Diamond (gemstone)

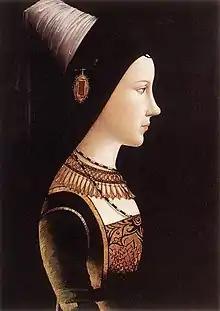
Mary of Burgundy is the first known recipient of a diamond engagement ring, in 1477.

Historically, it has been claimed that diamonds possess several supernatural powers: